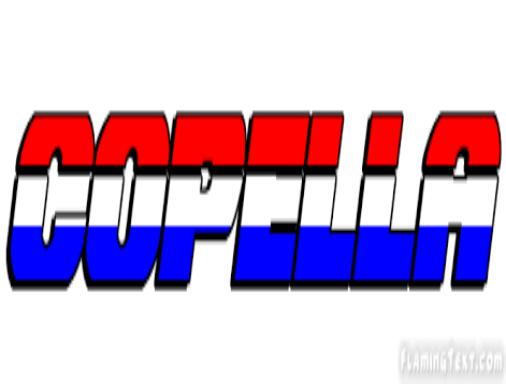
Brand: copella
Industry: Food